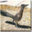
Label: bird